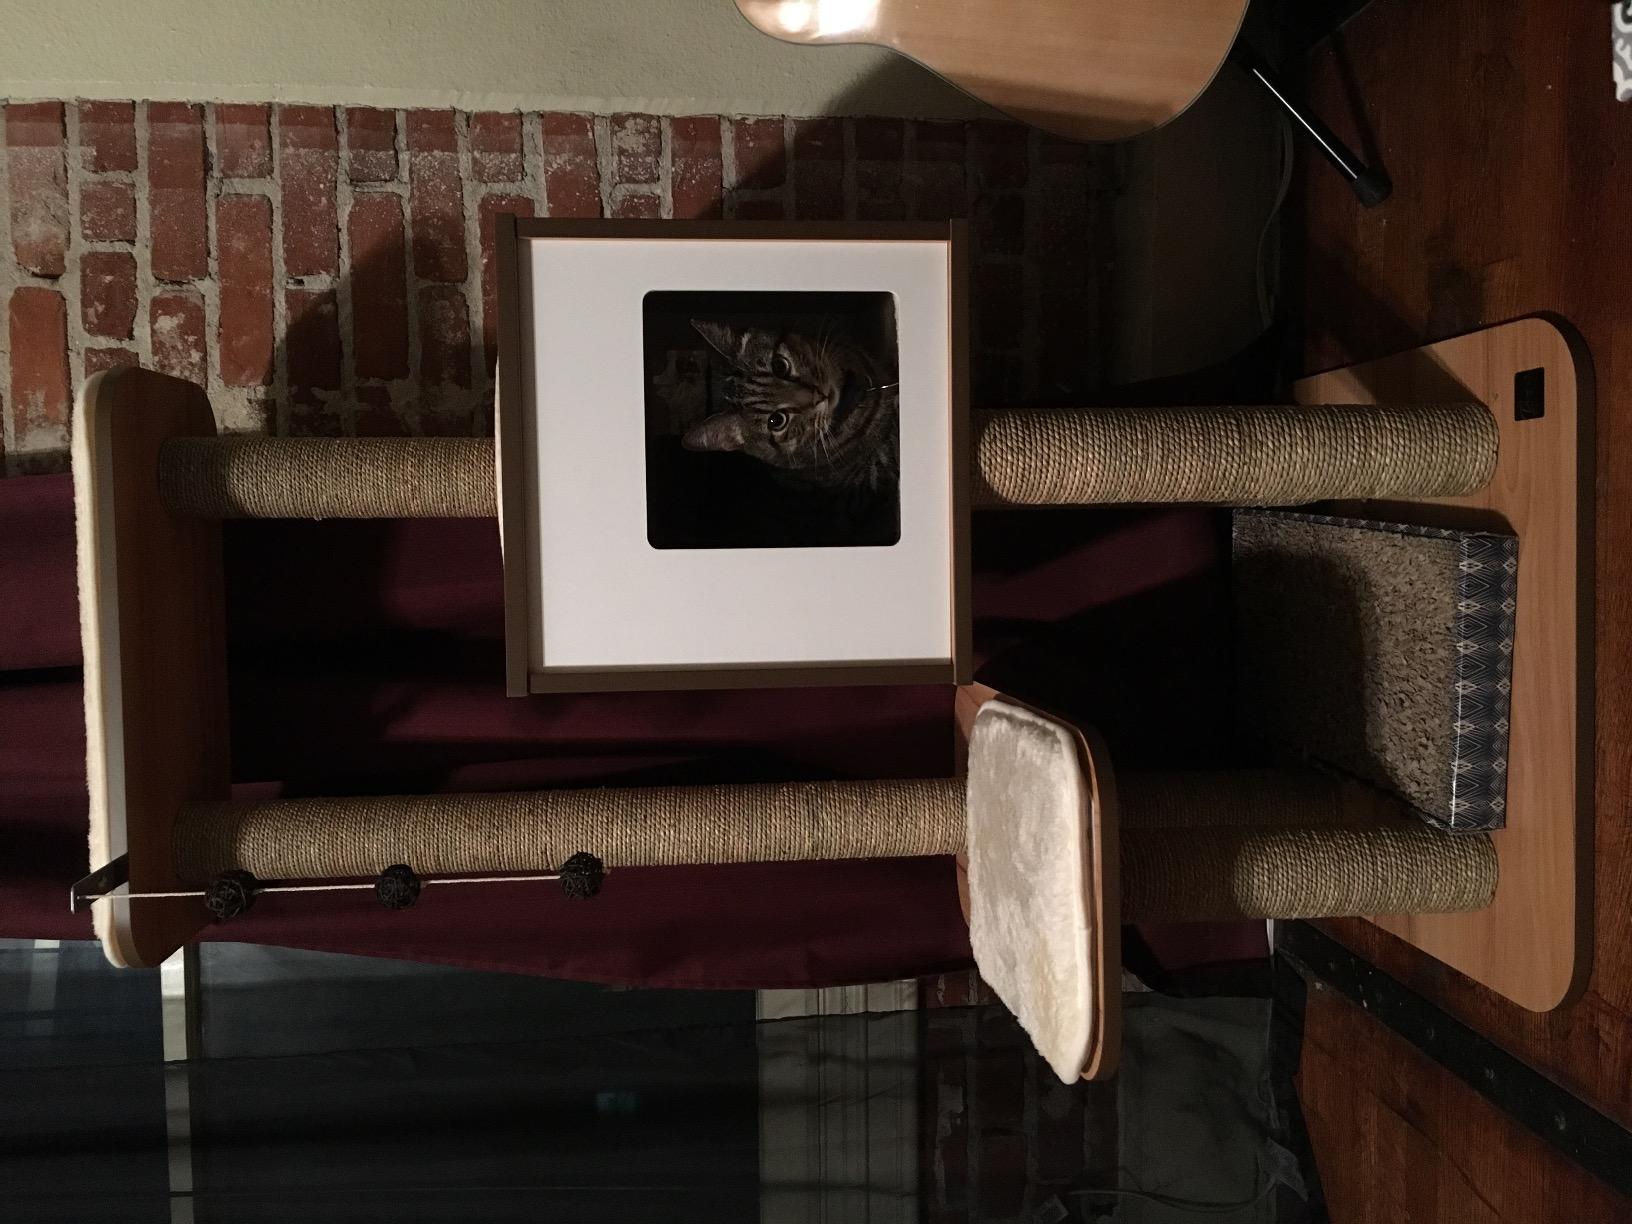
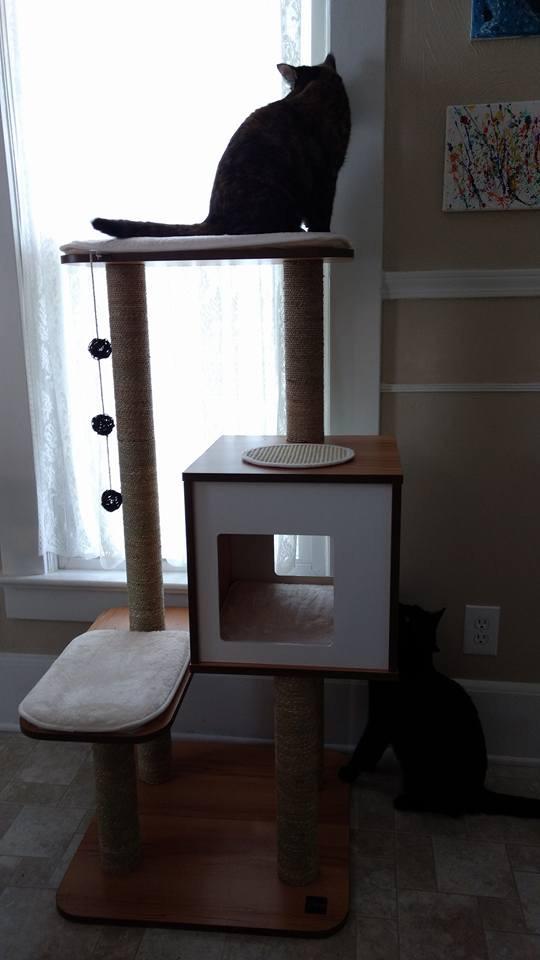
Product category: items_cat tree
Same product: yes